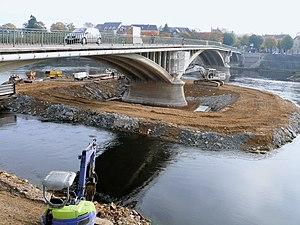
Châtellerault - Pont Camille-de-Hogues pendant les travaux de réparation des piles en 2009
La liste des édifices labellisés « Patrimoine du XXᵉ siècle » de la Vienne recense de manière exhaustive les édifices disposant du label officiel français « Patrimoine du XXᵉ siècle » situés dans le département français de la Vienne. Chacun de ces édifices est accompagné de sa notice sur la base Mérimée et de sa date de labellisation
Cet article recense une partie des monuments historiques de la Vienne, en France.
Le pont Camille-de-Hogues est un des premiers grands ponts en béton armé de France. Il est construit sur la Vienne, près du confluent avec le Clain, à Châtellerault, dans le département de la Vienne de la région Nouvelle-Aquitaine.